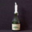
Label: bottle